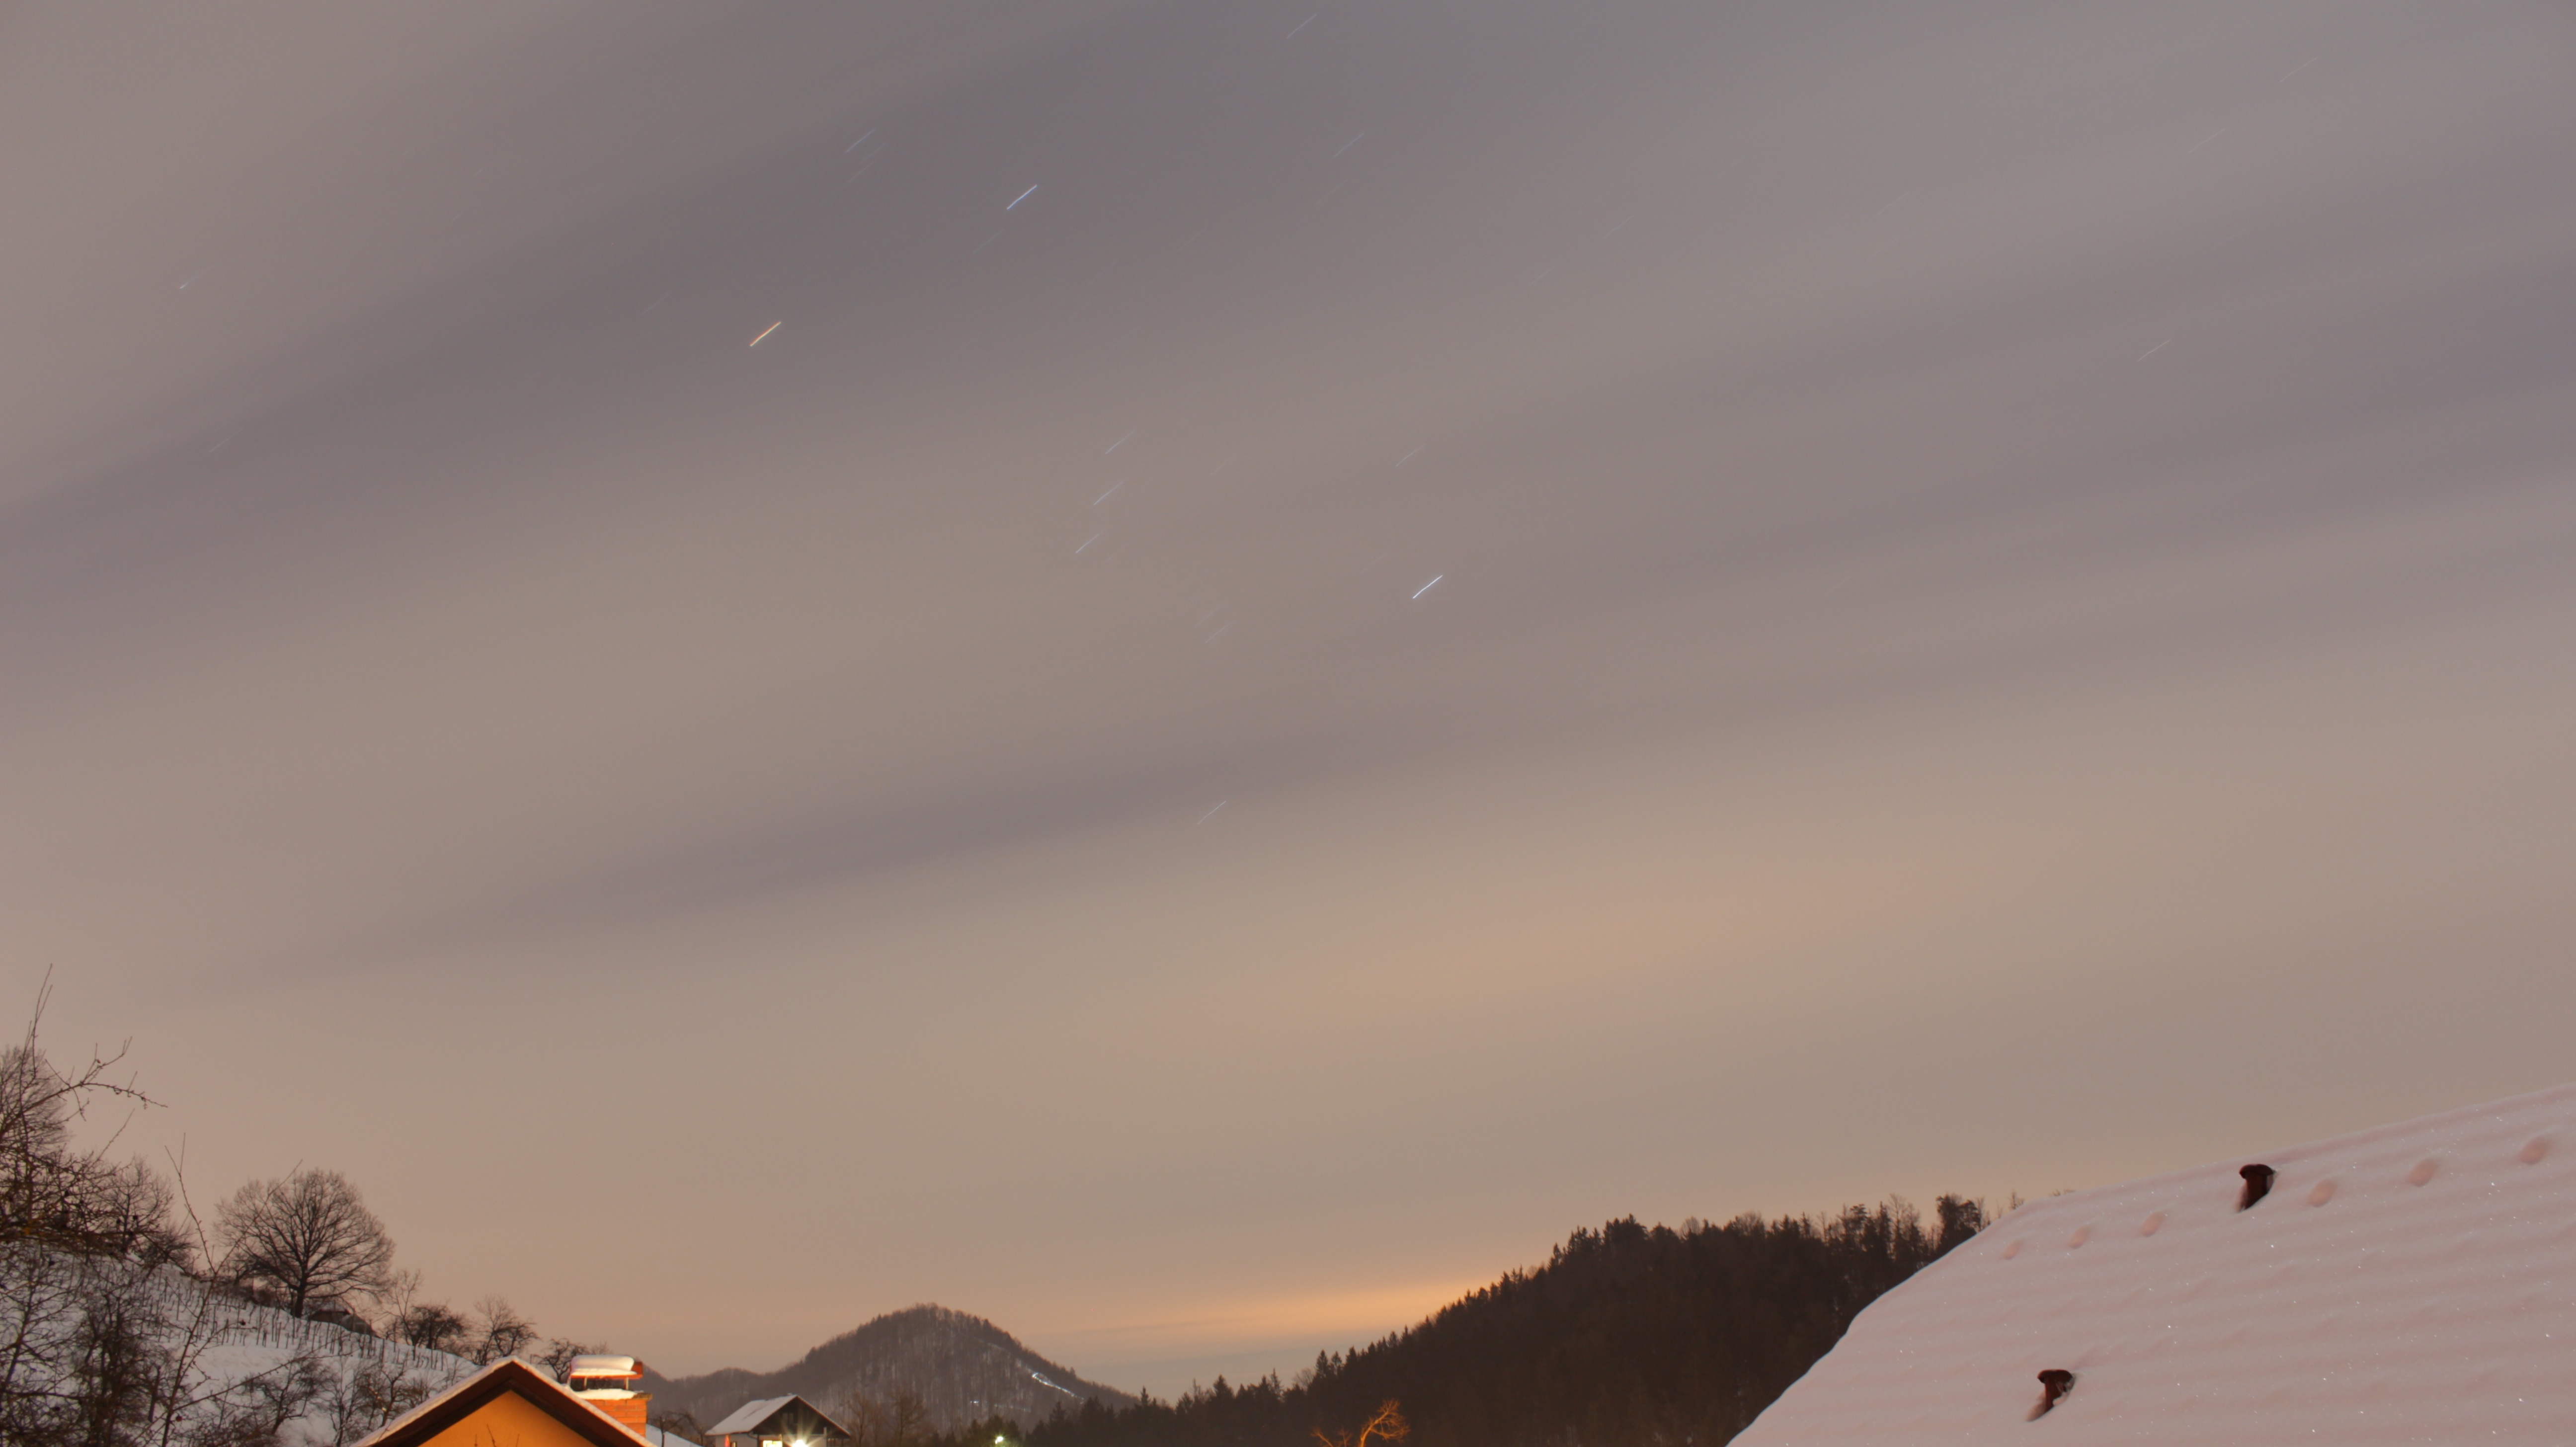
mountain, snow, winter, cloud, sky, sunrise, sunset, sunlight, morning, dawn, atmosphere, dusk, evening, weather, atmospheric phenomenon, atmosphere of earth